Tadcaster Albion A.F.C.

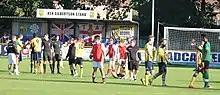
The Brewers in 2018

In the 1909–10 season John Smith's gained promotion from the old York League Division Two (today's equivalent is now called Division One) into the top level of the York League system, where they would compete against the likes of York City "A", Rowntrees, Heworth and others.